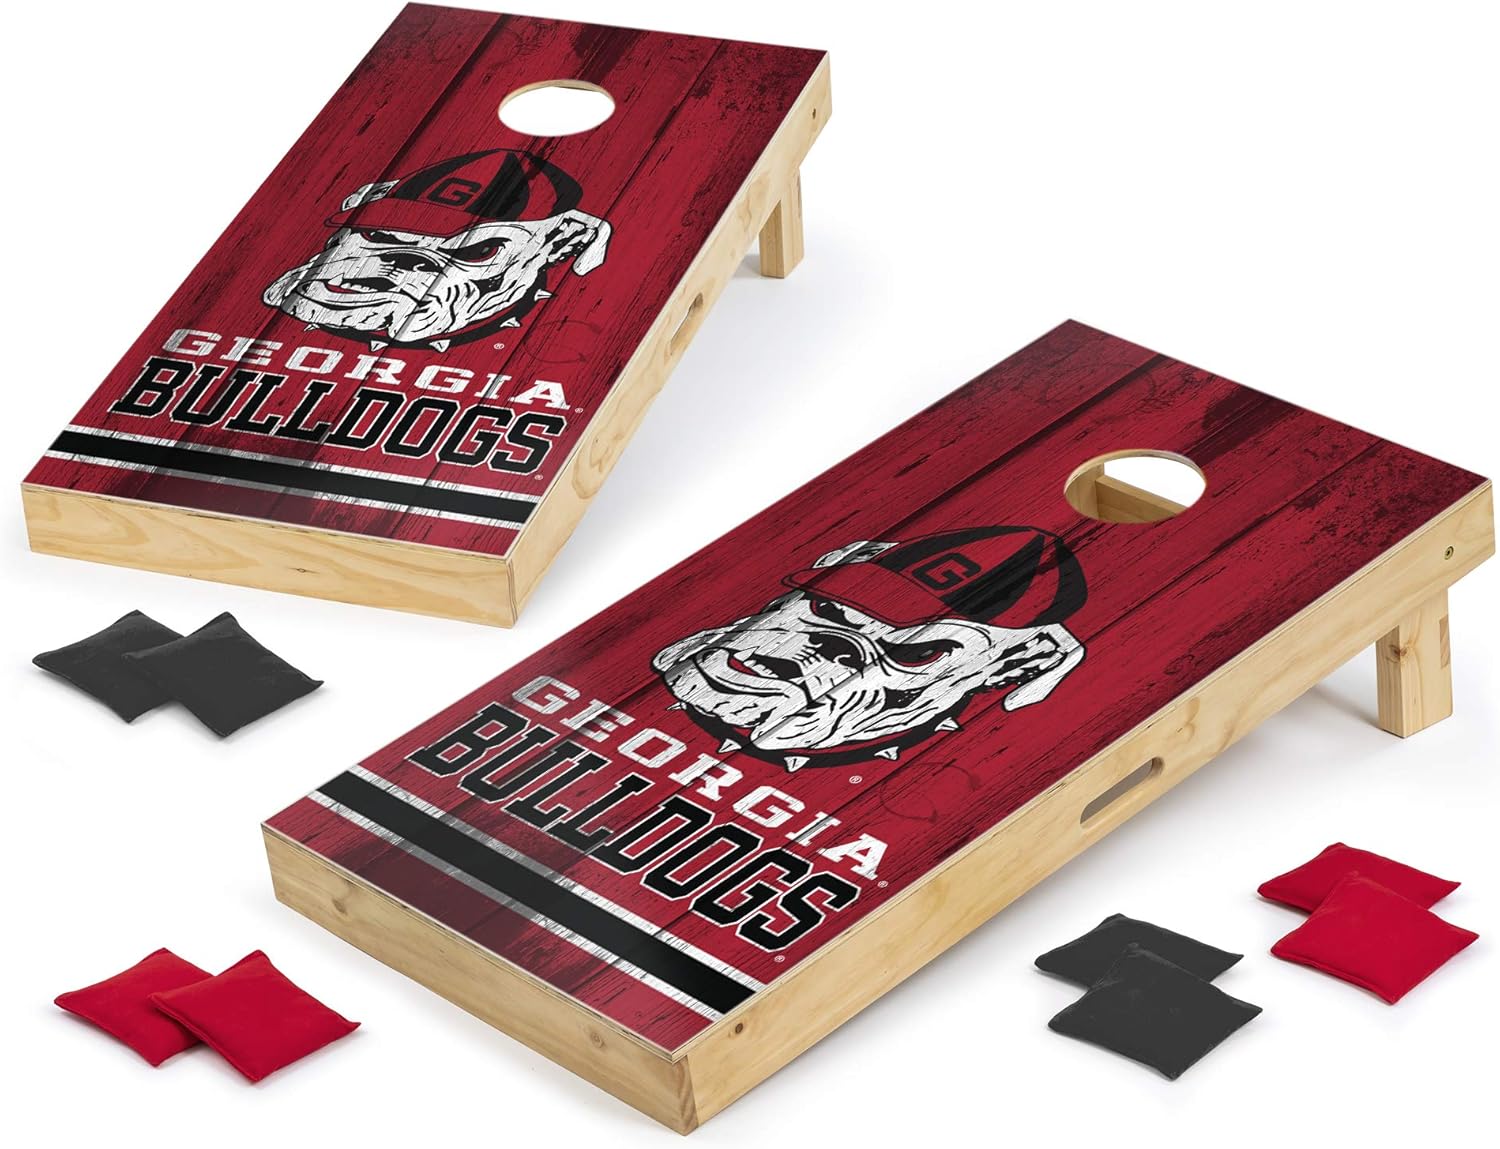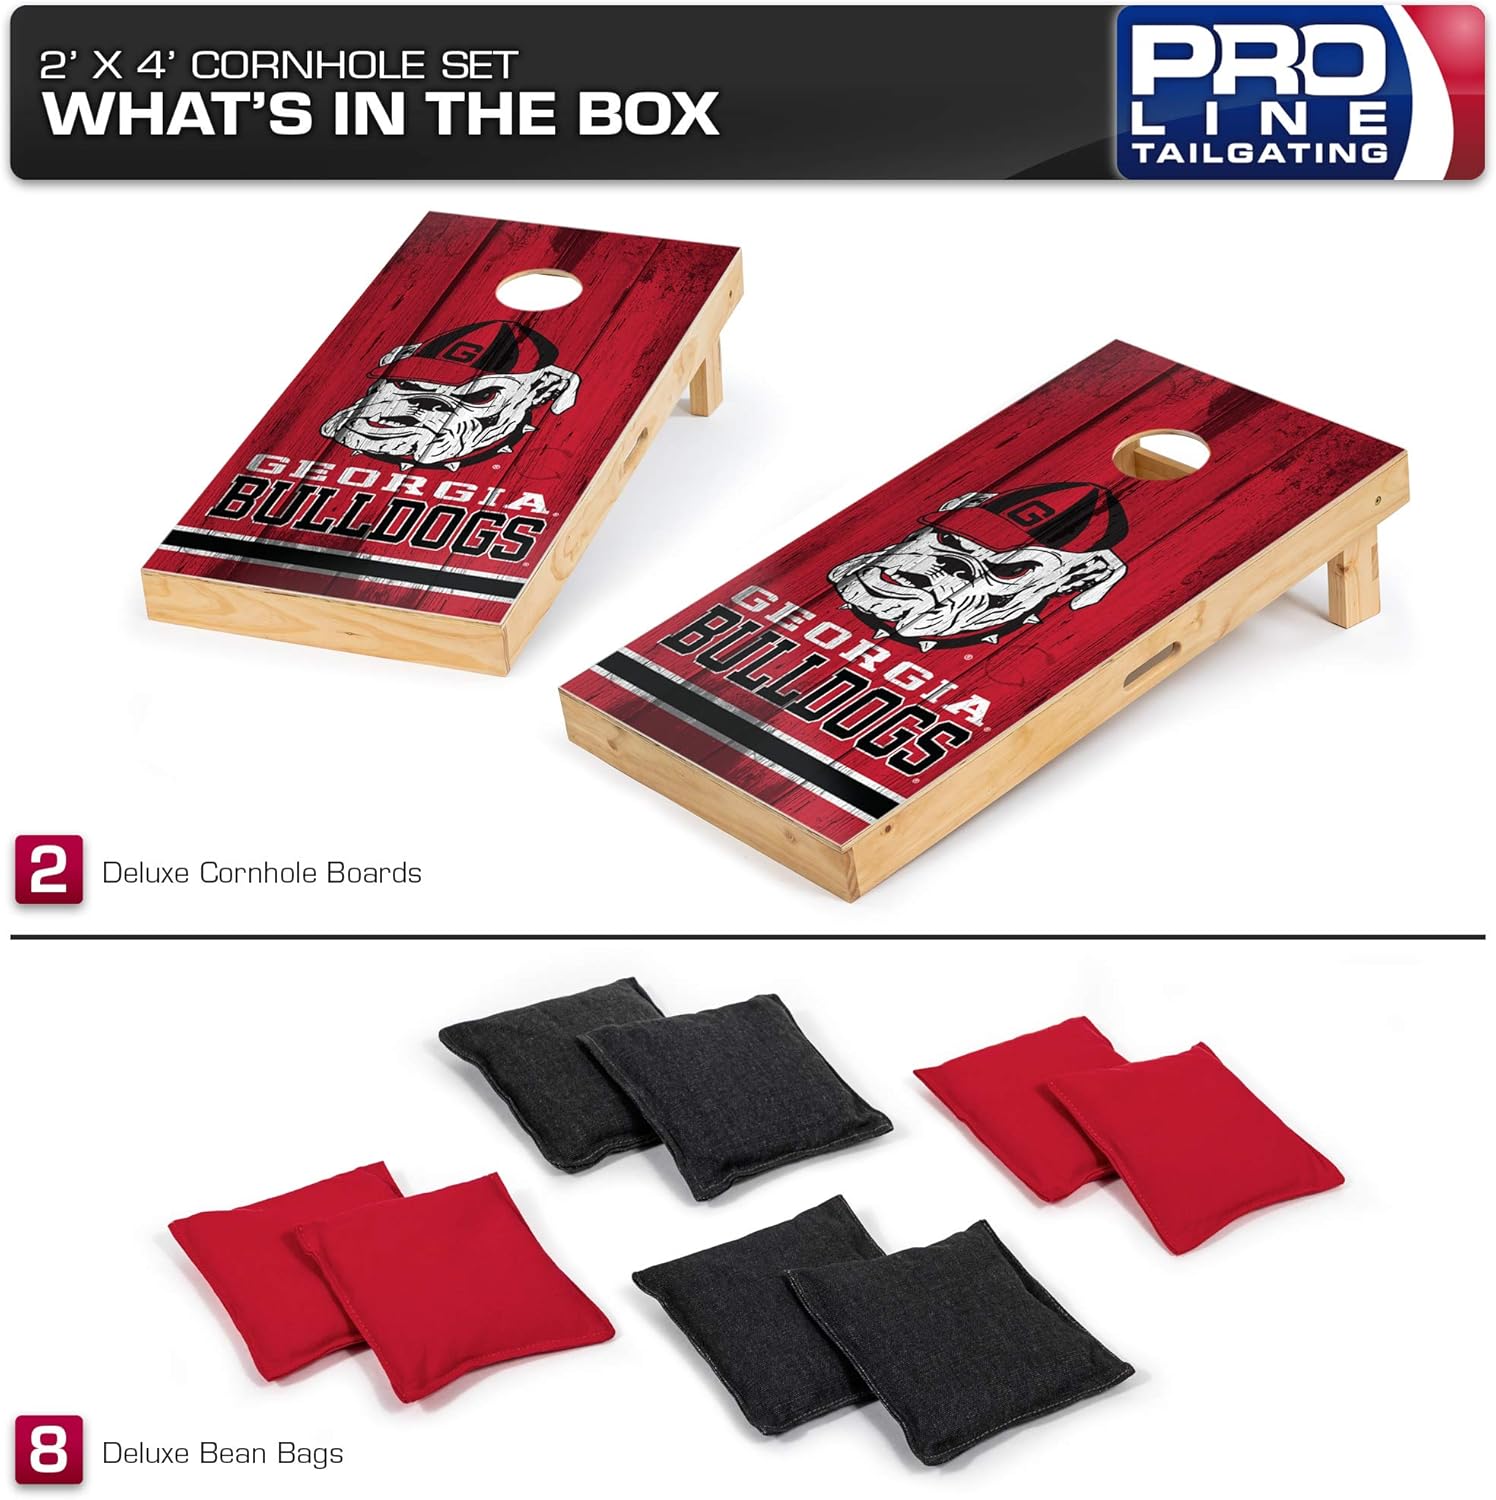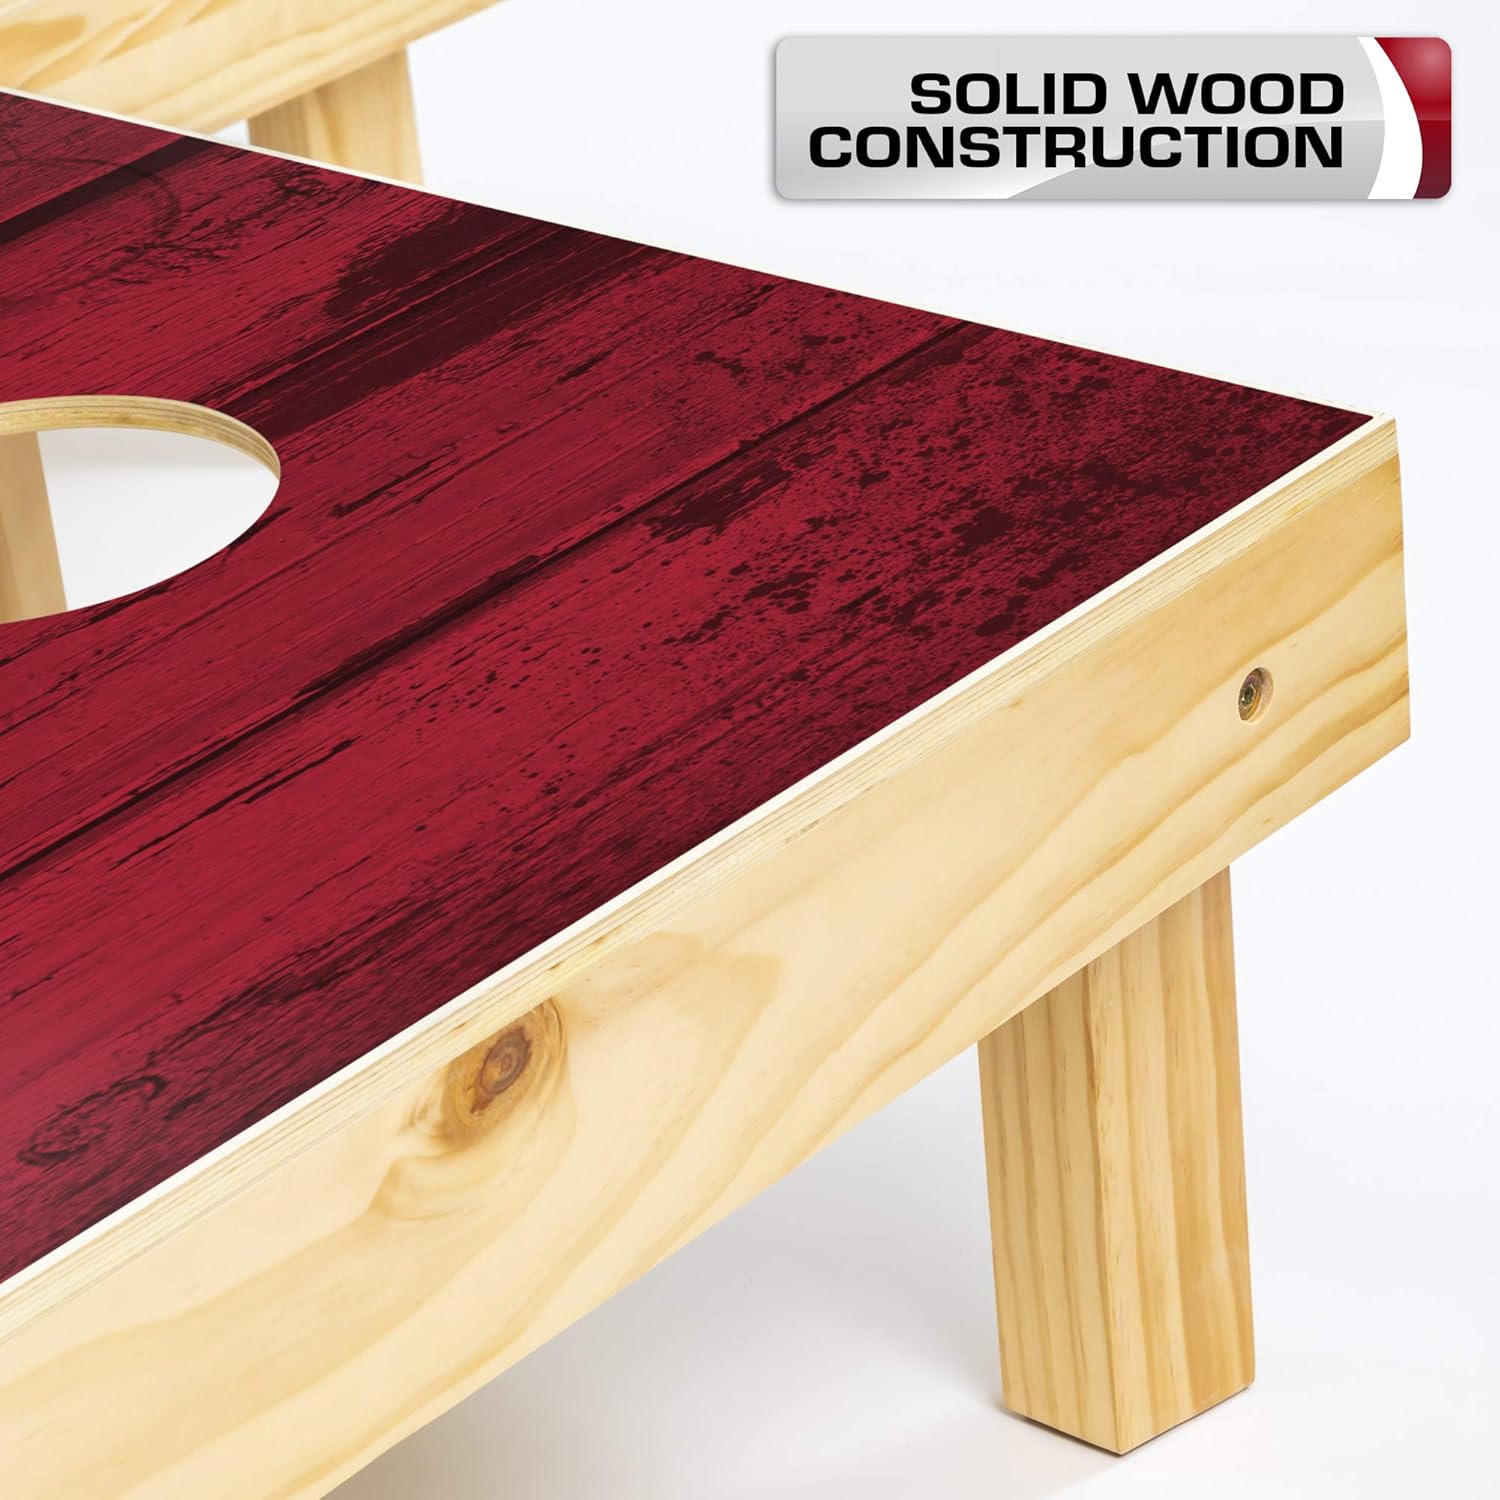
PROLINE NCAA Cornhole Outdoor Game Set, Vintage Design, 2' x 4' Foot - Professional Series
Category: Sports & Outdoors
Ready to take your cornhole game to the next level? We have you covered. This is our top-of-the-line board for NFL and NCAA fans, and we've created a huge array of designs for each team license. At just about 27 pounds per board, these are no cheap, light boards: they're made to withstand the included one-pound bean bags, and will serve as the centerpiece of what's certain to be a family tradition for years to come. When the game is over and a new champion crowned, the furniture-quality legs fold up for easy indoor storage at home or camp. Old rivalries are settled on the gridiron - but fierce new ones are often created right here, on the cornhole board. Wave the flag for your NFL team before the big game even starts and prepare to back up your fan spirit.
Features: Two regulation sized boards with a solid poplar wood surface and a New Zealand pine wooden frame, plus eight 16-ounce, official sized cornhole bags - this heavy corn hole bean bag toss game set is the genuine article. | Georgia Bulldogs football fans rejoice: PROLINE offers an entire team's worth of different designs to celebrate UGA. Be the star of your family and friends' next tailgate party. | The team color vintage graphic is a direct printed, full color, high quality decal mounted on an extra thick 12mm board equipped to withstand repeated impacts on game day. Store indoors. | Six inches square and protected by all-weather cloth, the included sets of red and blue American Cornhole Association approved beanbags shrug off game after game of yard and beach dirt, sand, and wear. | A simple-to-learn, tough-to-master game that's fun to play with sports fans - kids, teens, and adults who love Kan Jam, ring/washer toss, horseshoes, and other competitive backyard lawn activities.